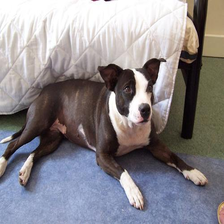
Species: dog
Breed: staffordshire bull terrier